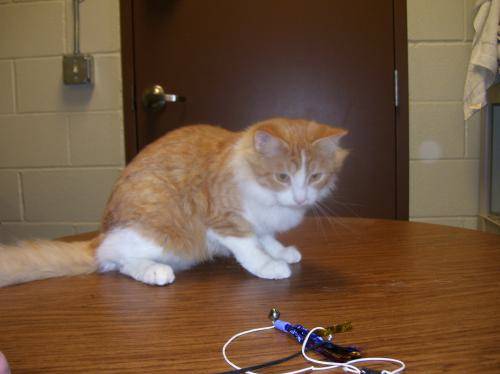
Label: cat